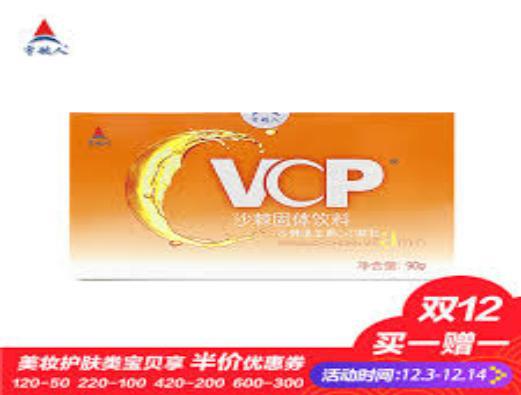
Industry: Necessities